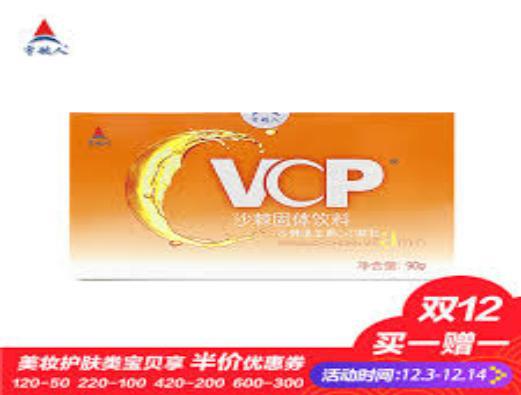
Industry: Necessities